Francis X. Bushman Jr.

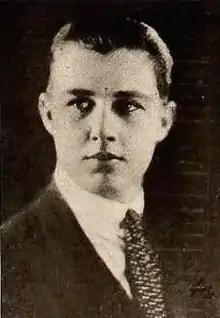
Bushman in 1920

Ralph Everly Bushman (May 1, 1903 – April 16, 1978) was an American actor who appeared in 55 films between 1920 and 1943. In his early film career, he often was credited as Francis X. Bushman Jr.